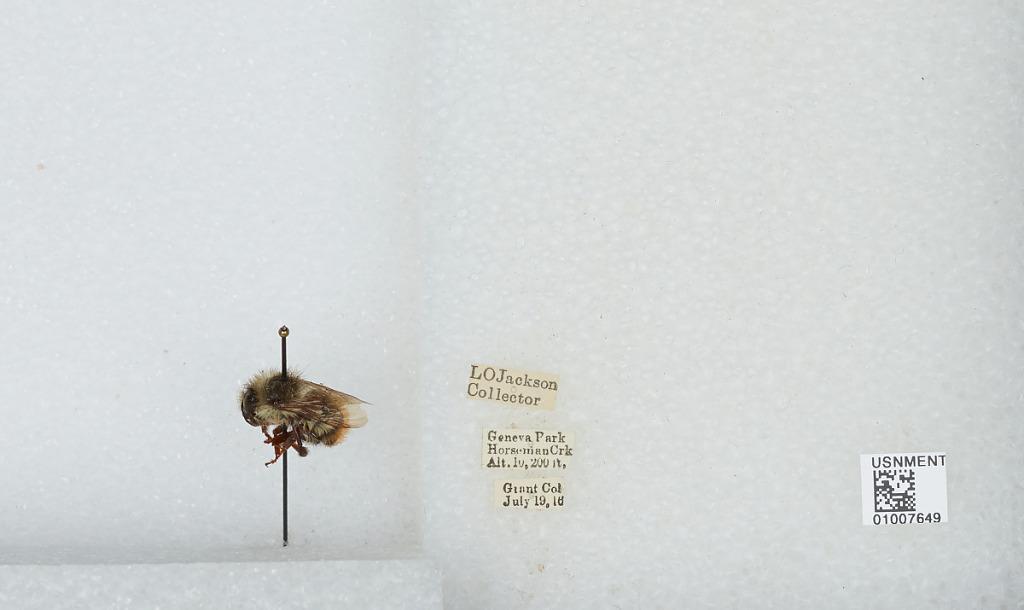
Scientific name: Bombus (Pyrobombus) flavifrons Cresson
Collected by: L. Jackson
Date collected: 1916-7-19
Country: United States
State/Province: Colorado
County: Park
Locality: Horseman Creek, Geneva Park, Grant
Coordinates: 39.5178, -105.727